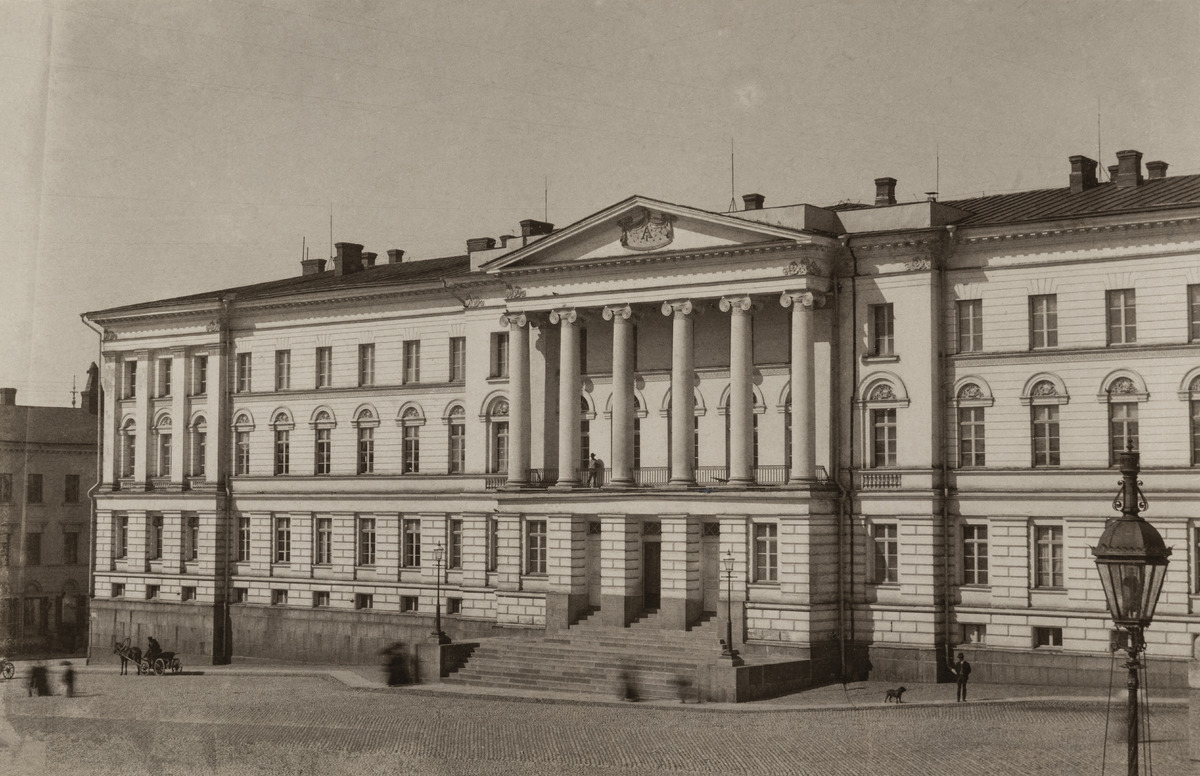
Keisarillinen Aleksanterin yliopisto (nykyinen Helsingin yliopisto)
sisällön kuvaus: Keisarillinen Aleksanterin yliopisto (nykyinen Helsingin yliopisto). Kuvan taakse kirjoitetun tiedon mukaan kuvan ikkunat ovat vanhat ikkunat. mustavalkoinen
Ajankohta: kuvausaika 1890 -luku
Paikka: Suomi, Uusimaa, Helsinki, Kluuvi Helsinki, Unioninkatu 34
Aiheet: yliopistot, korkeakoulut, ikkunat